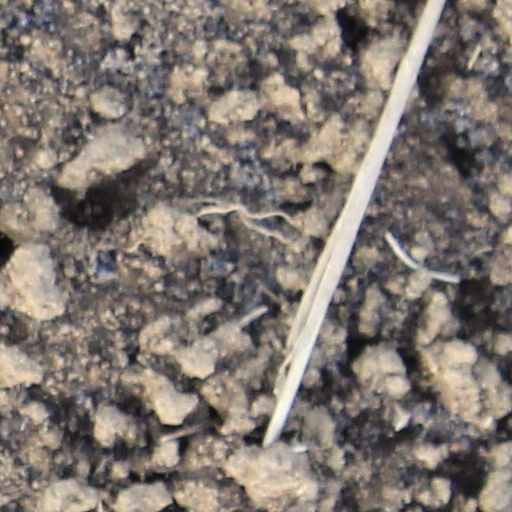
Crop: wheat